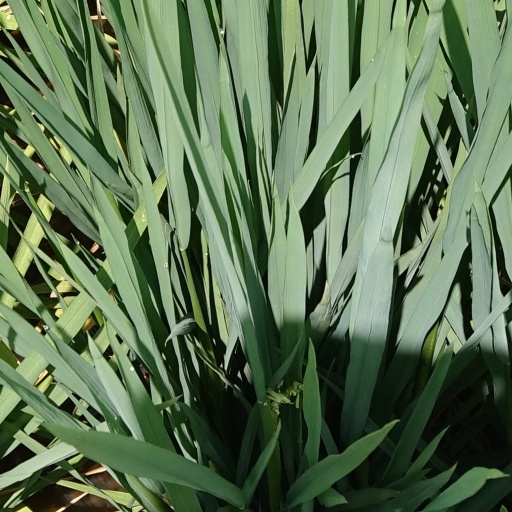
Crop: rice